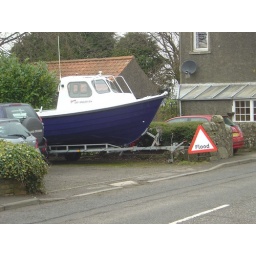
A chance encounter with a boat and a road sign! Kinneswood near Kinross